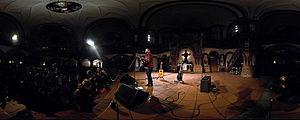
Dallas Green - En concert à Berlin. Image panoramique à 360° - prise dans le «Passionskirche»."
City and Colour est un projet parallèle de musique acoustique fondé par Dallas Green, guitariste et chanteur du groupe post-hardcore canadien Alexisonfire. Son projet a débuté en 2006 à St. Catharines, Ontario et l'alignement du groupe est constitué de Spencer Burton, Daniel Tavis Romano et Matt Sullivan.